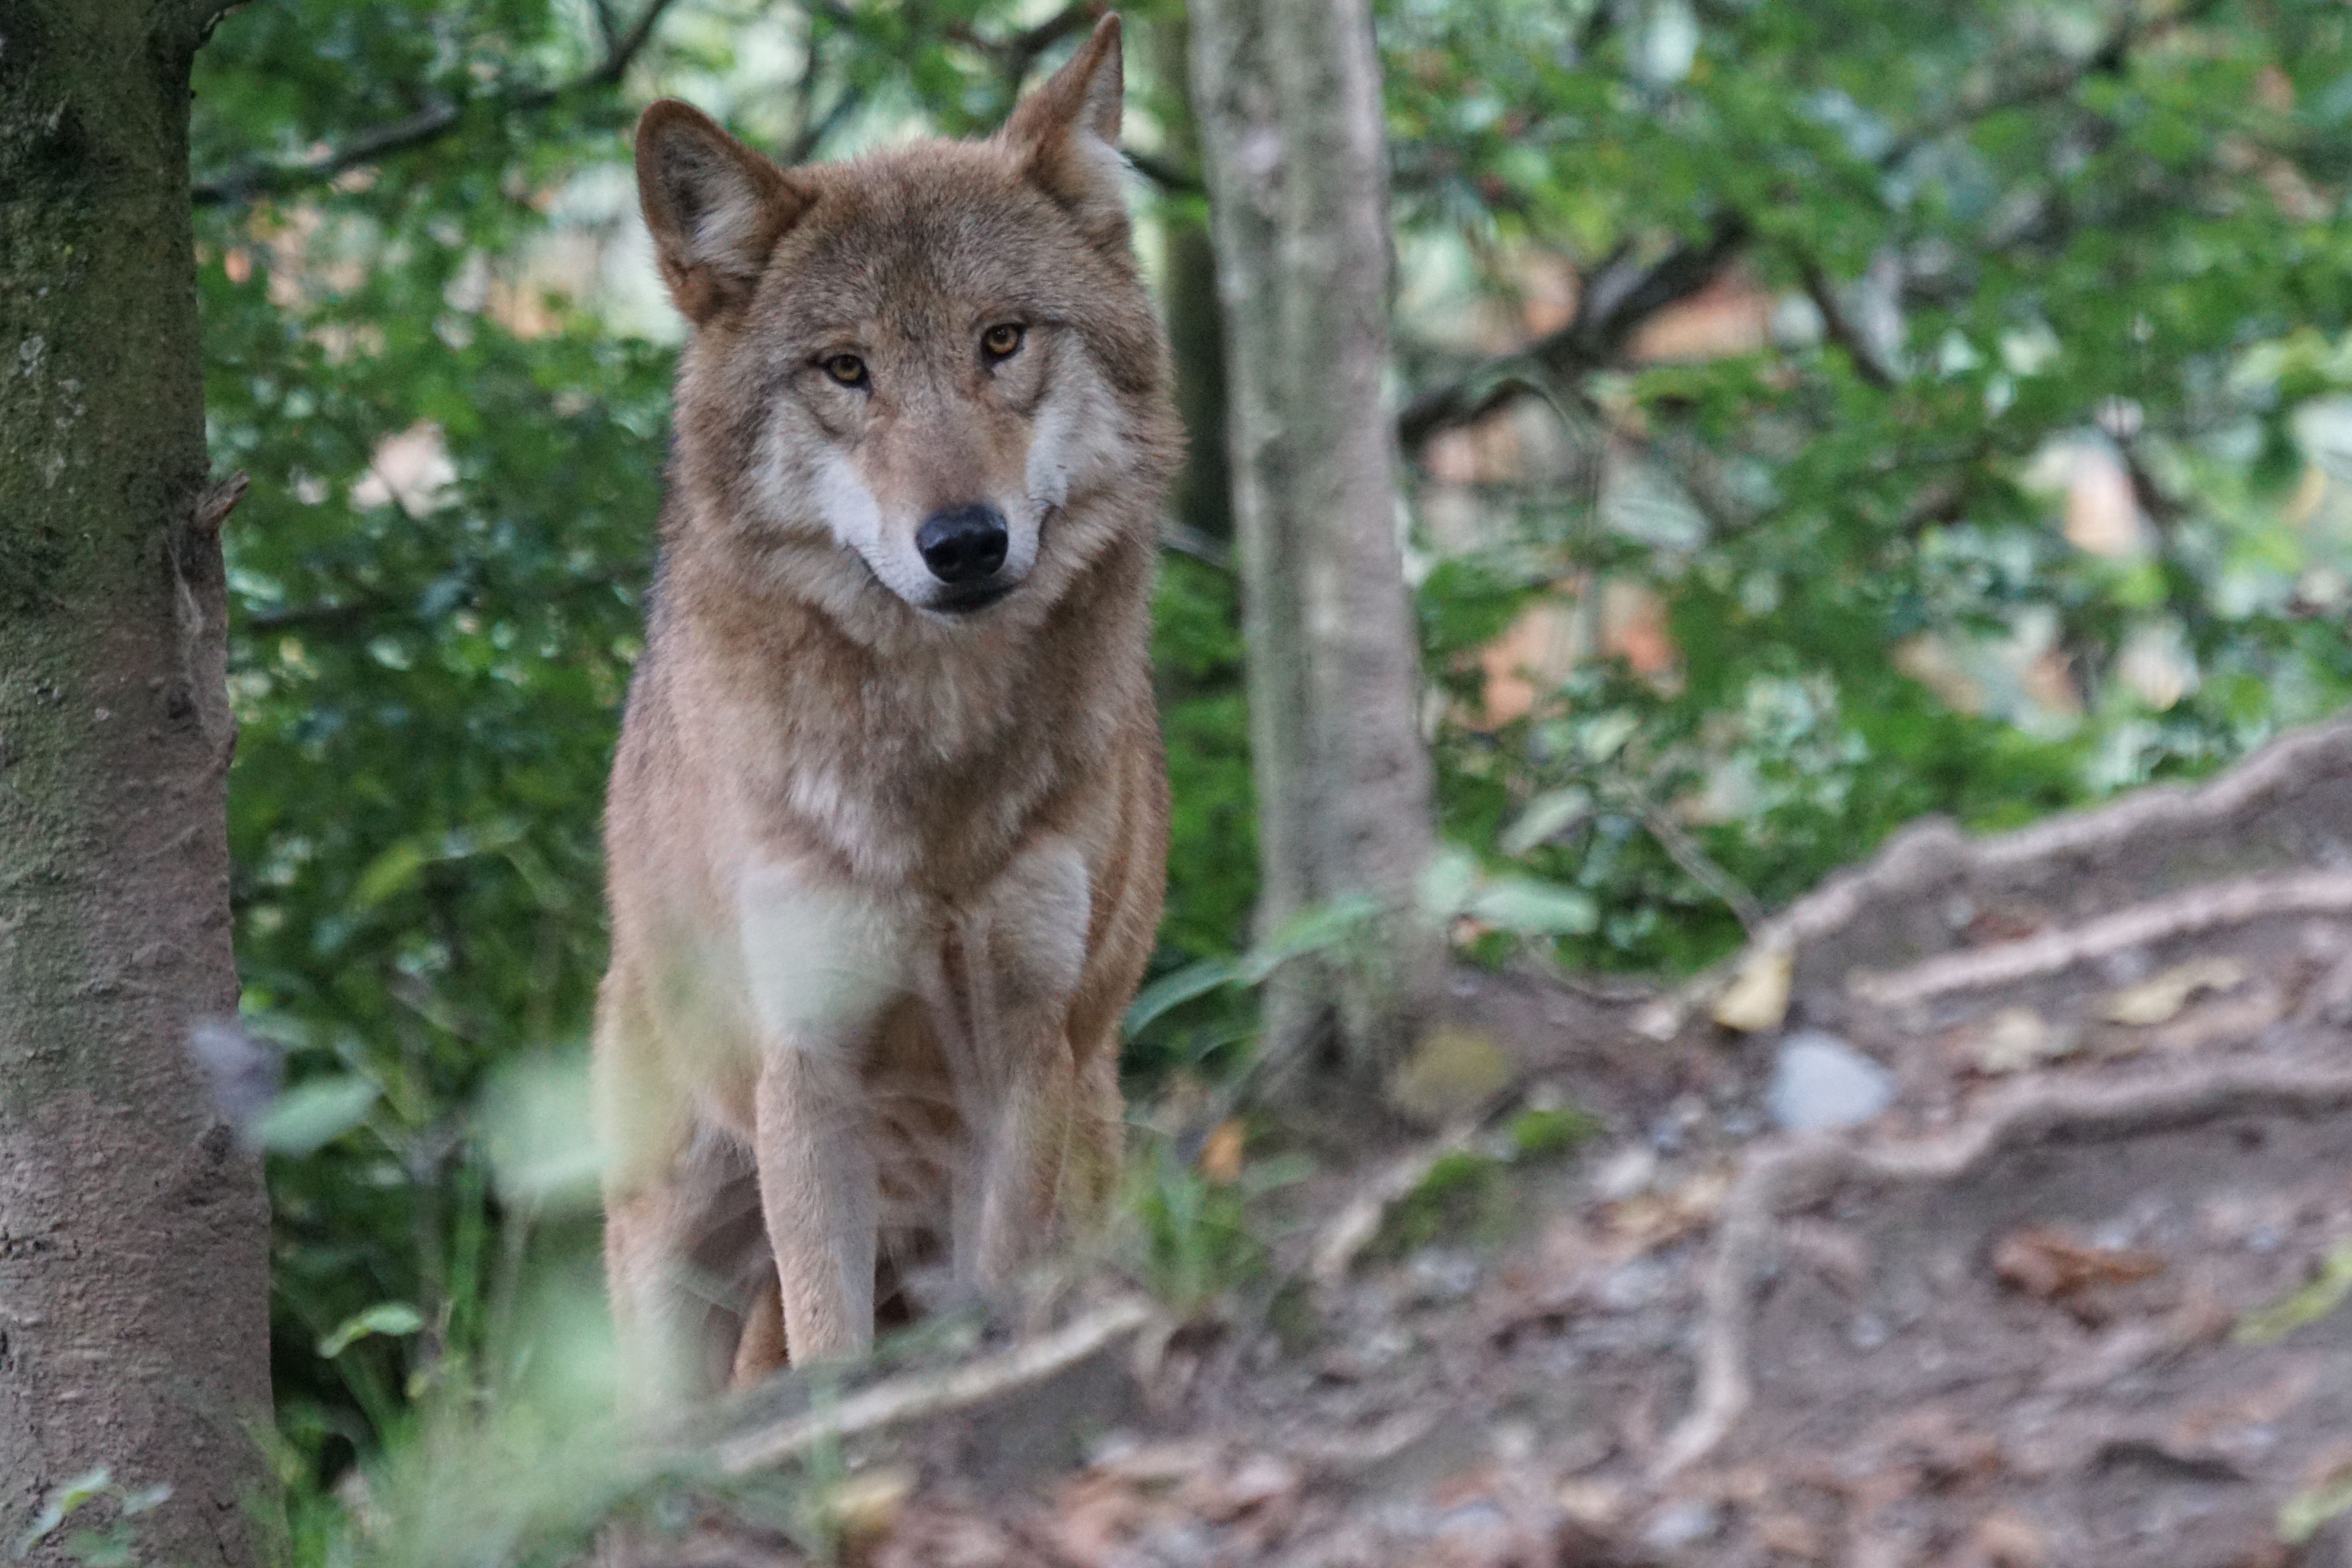
wildlife, mammal, wolf, coyote, fauna, vertebrate, attention, european wolf, dog like mammal, red wolf, kit fox, saarloos wolfdog, wolfdog, czechoslovakian wolfdog, dog breed group, canis lupus tundrarum, dhole